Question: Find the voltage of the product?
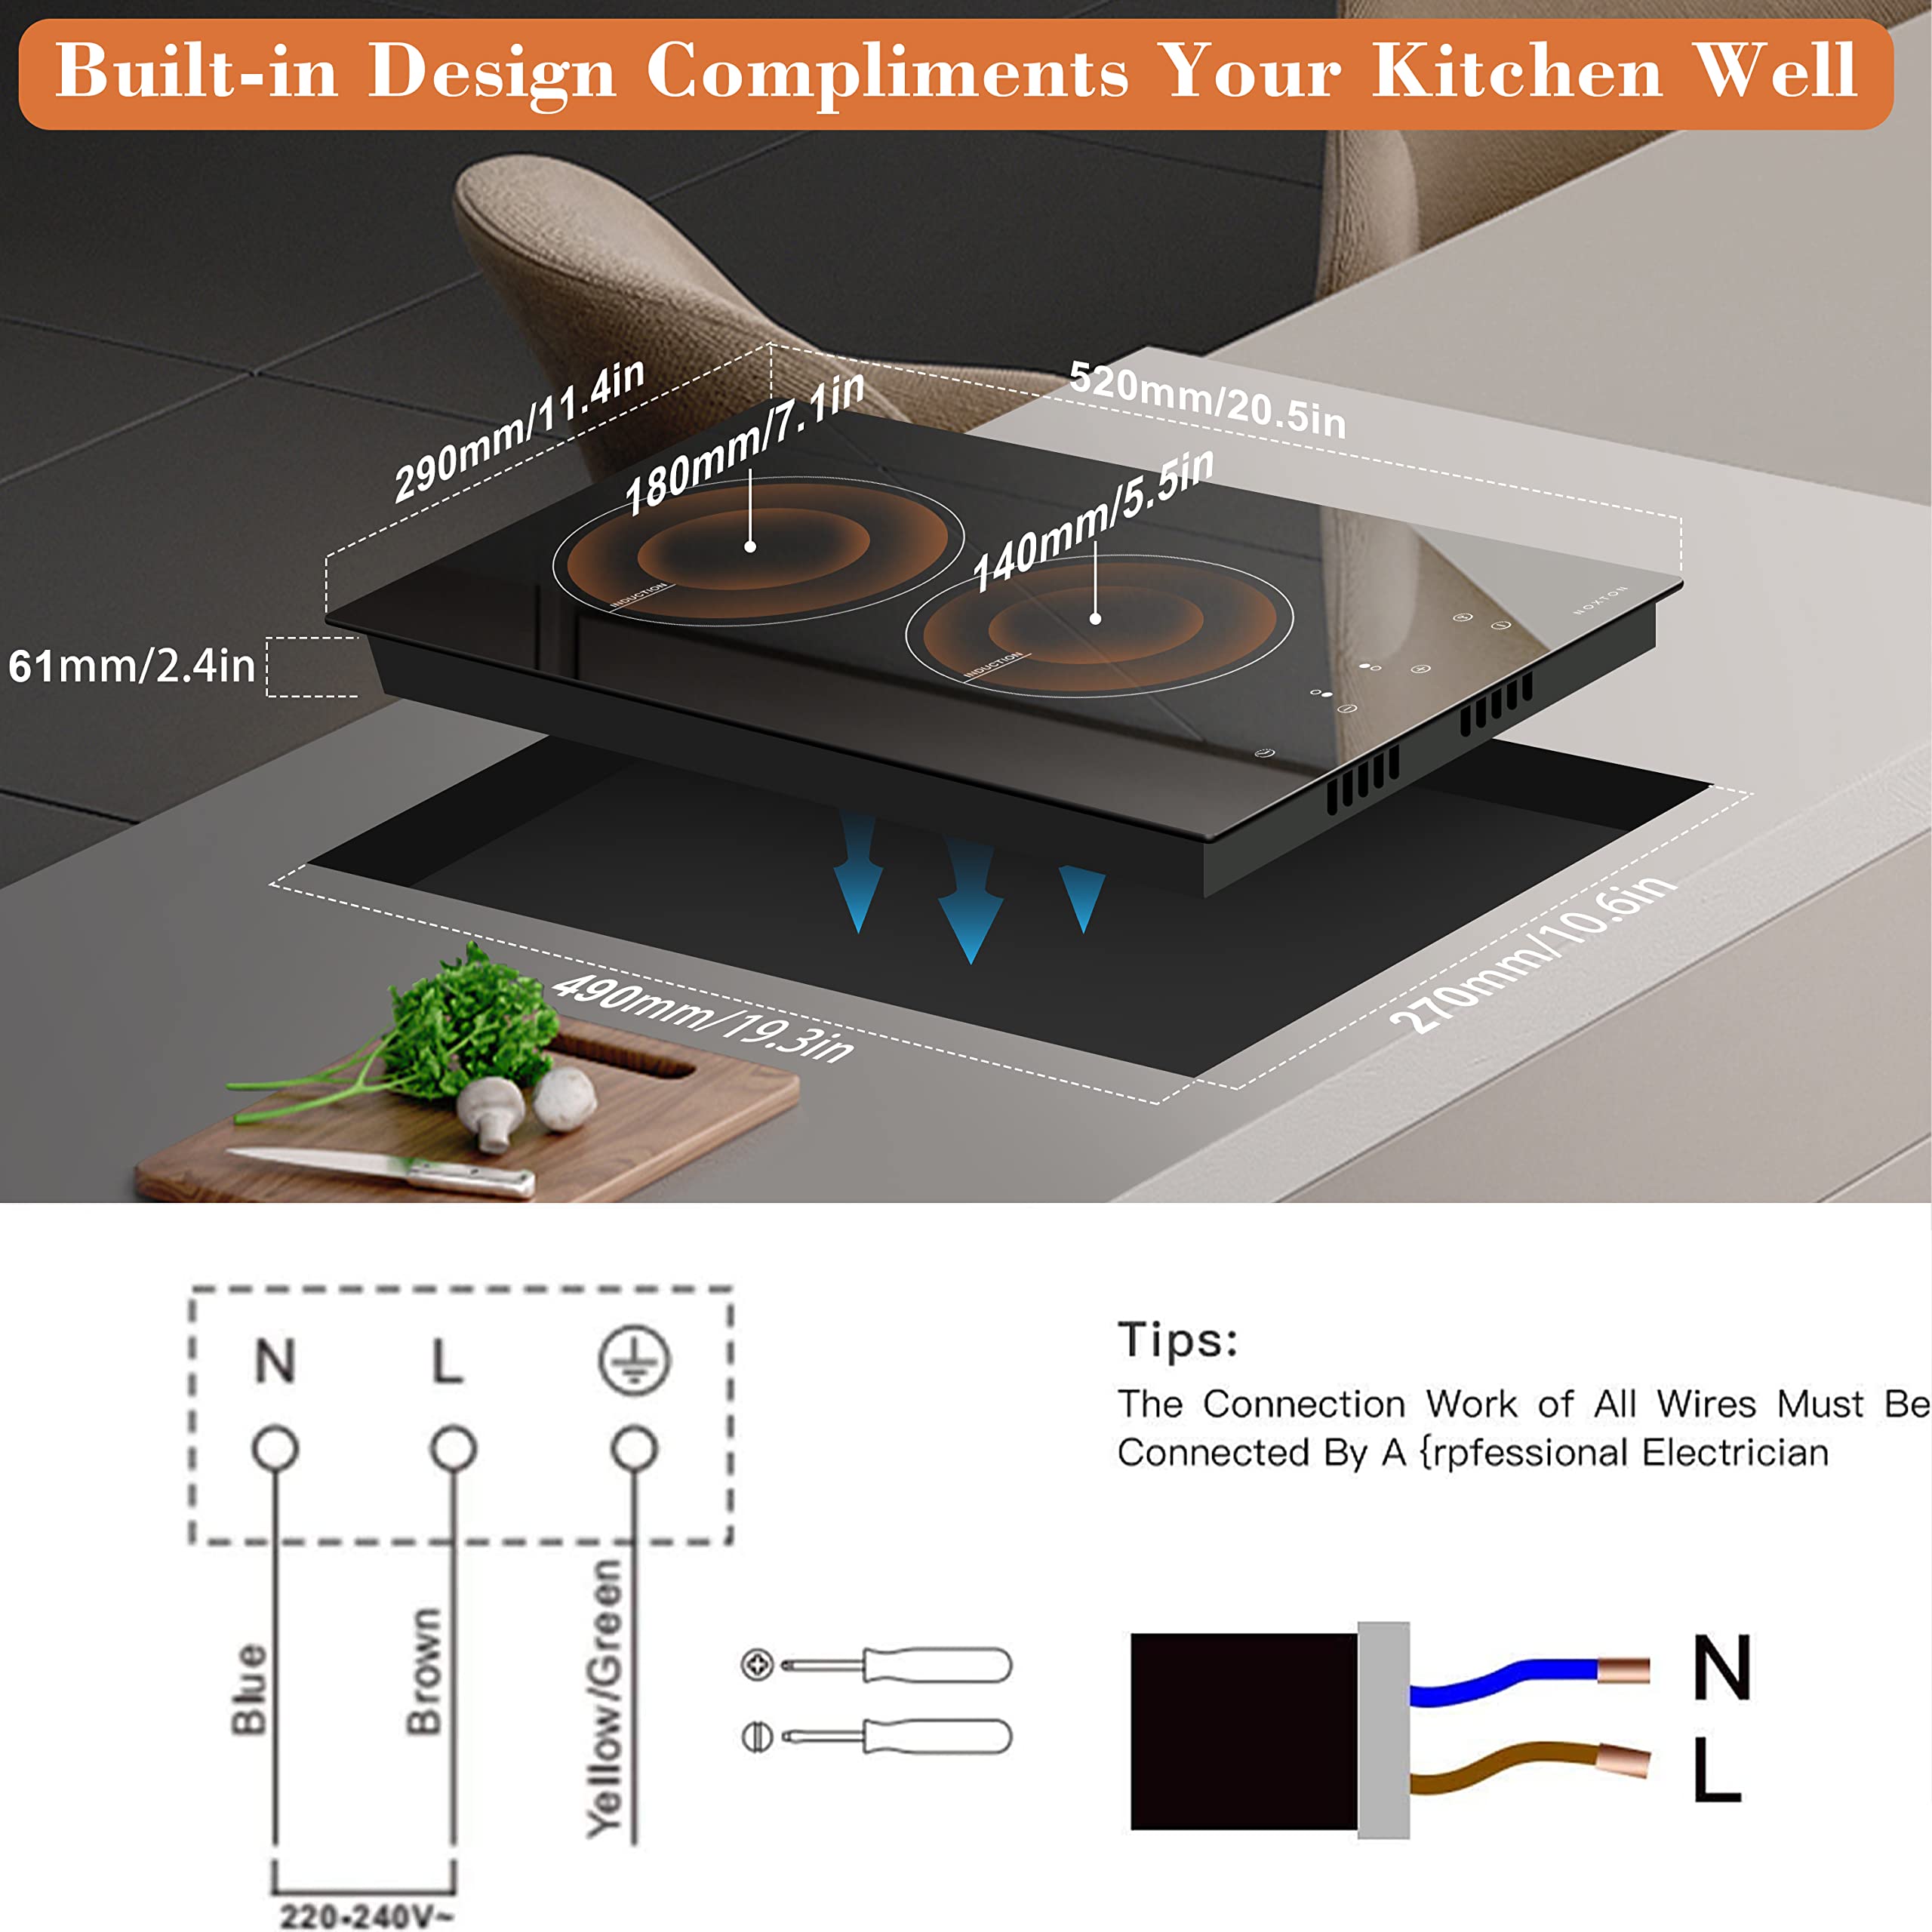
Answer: [220.0, 240.0] volt